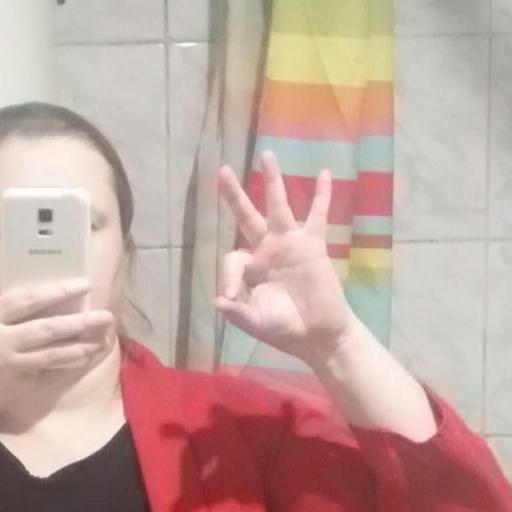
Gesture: ok